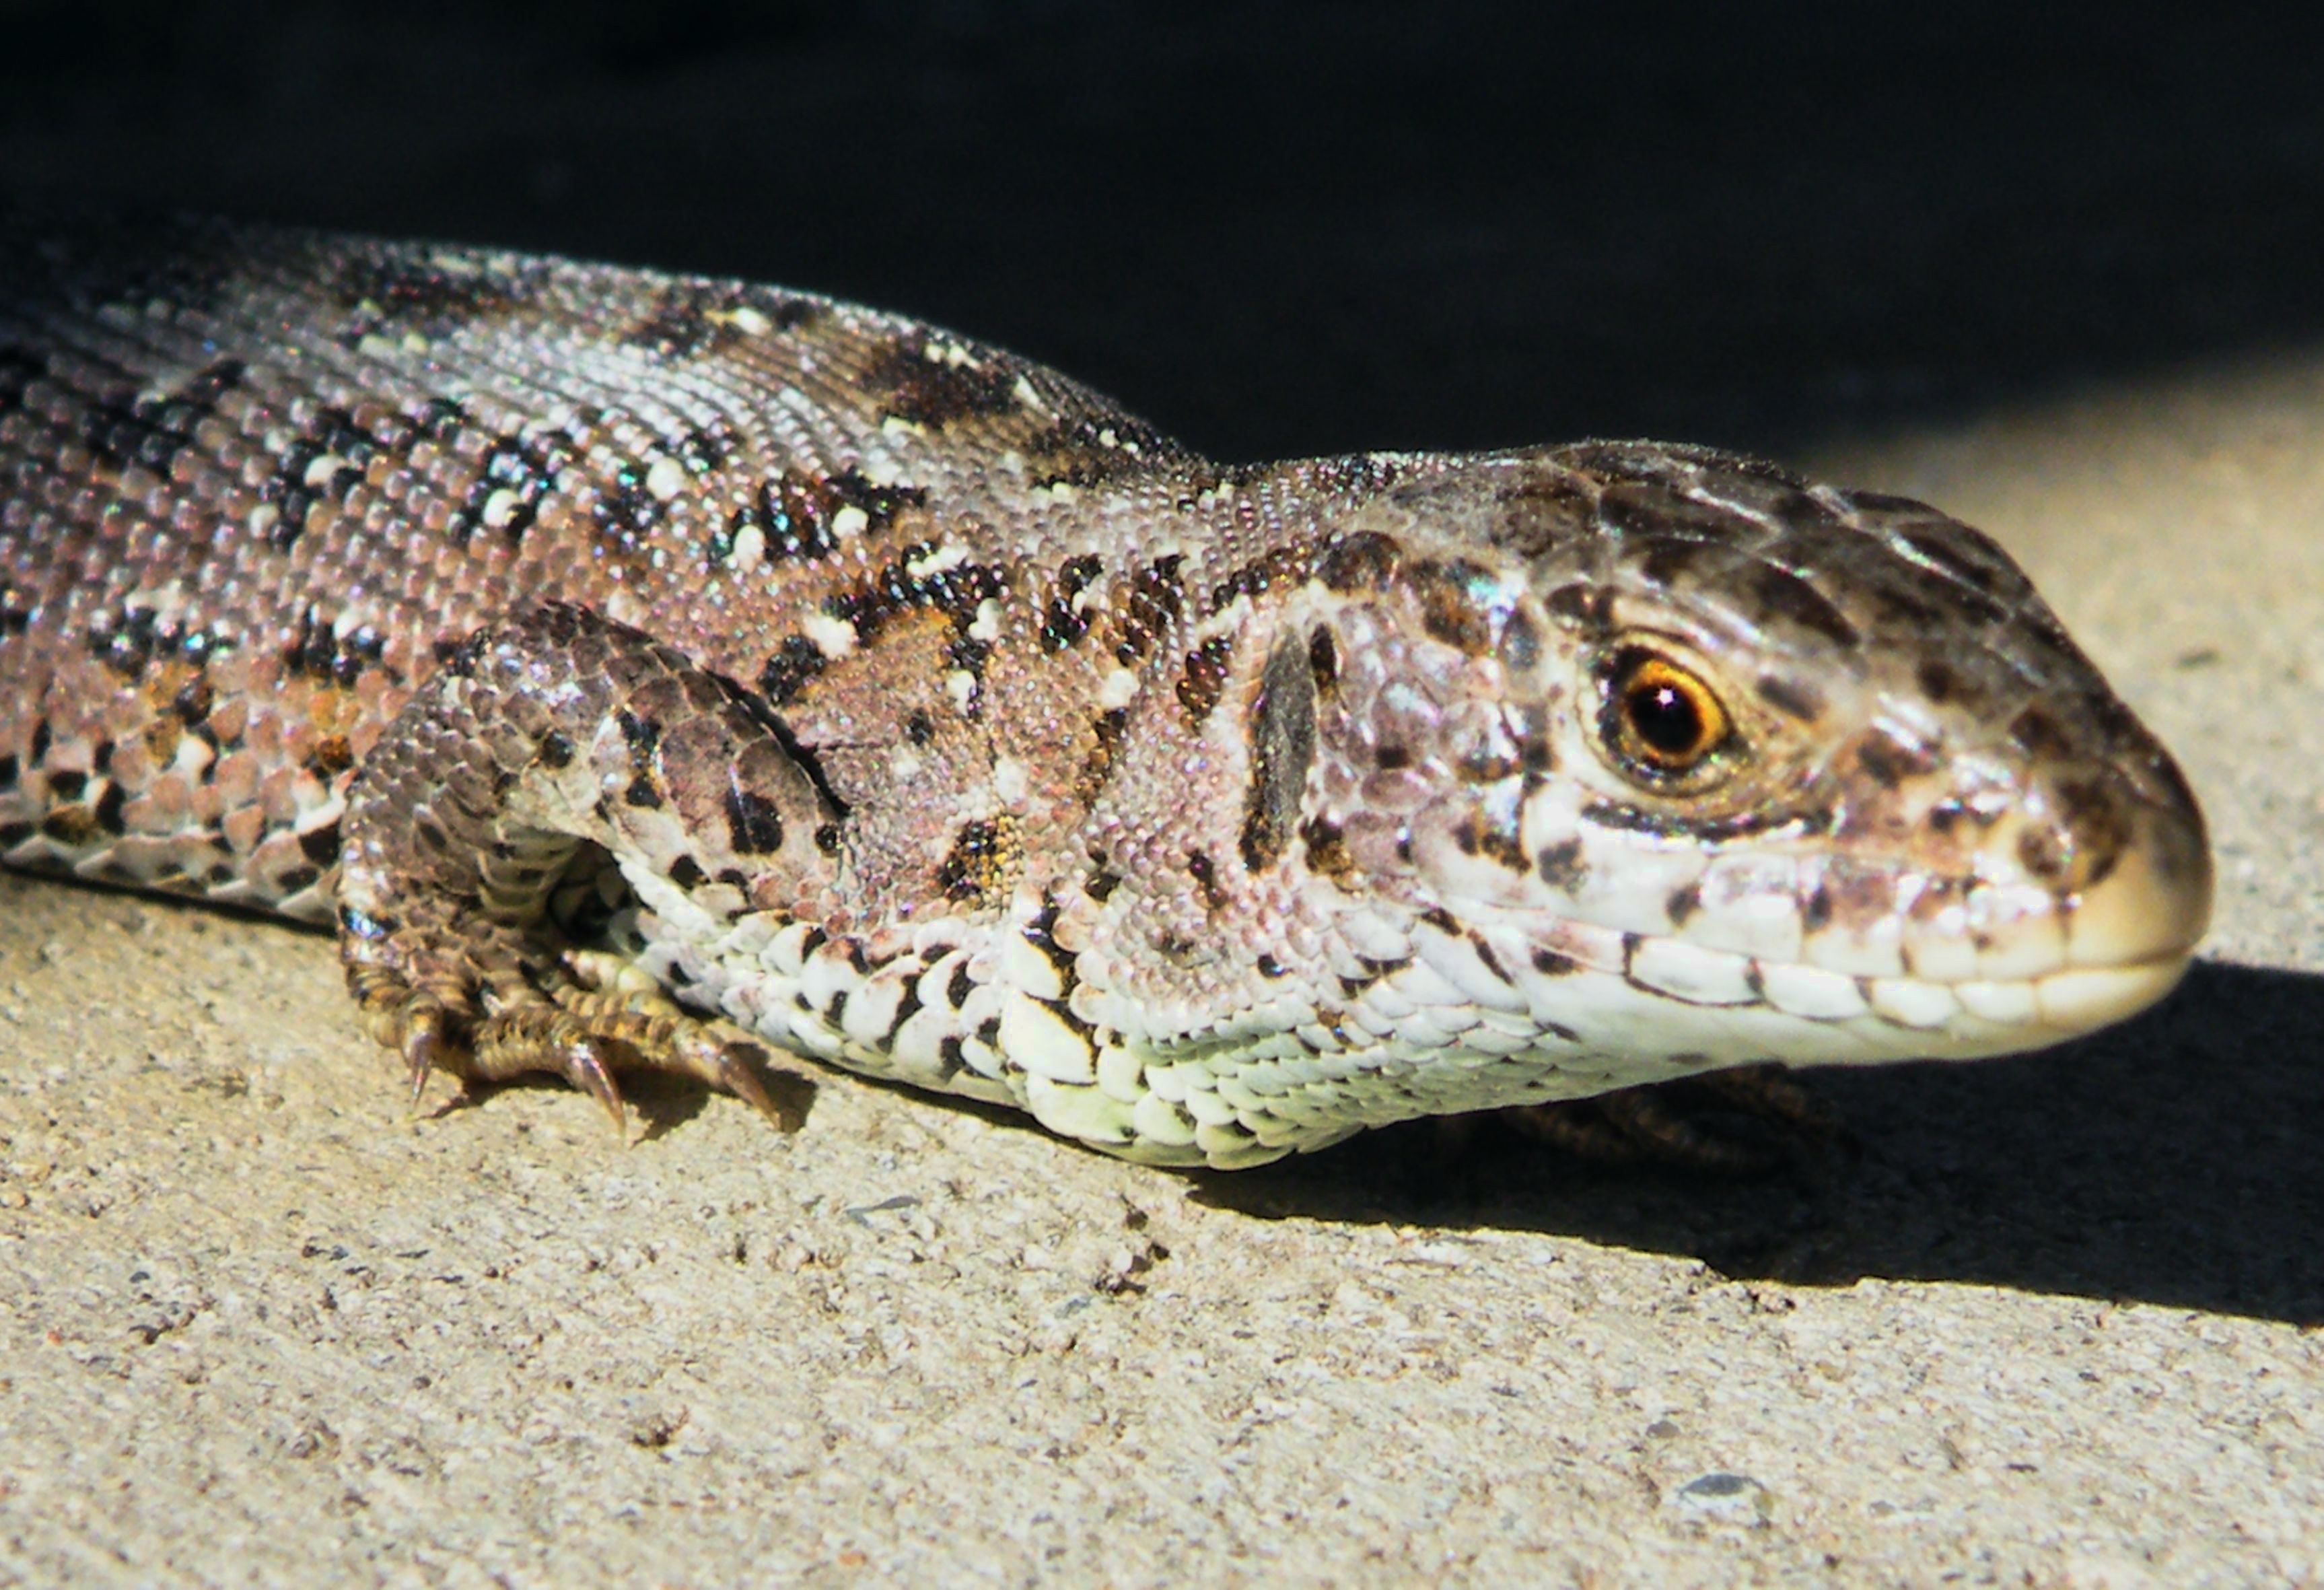
nature, wildlife, reptile, scale, fauna, lizard, crocodile, vertebrate, creature, american alligator, sand lizard, scaled reptile, lacertidae, nile crocodile